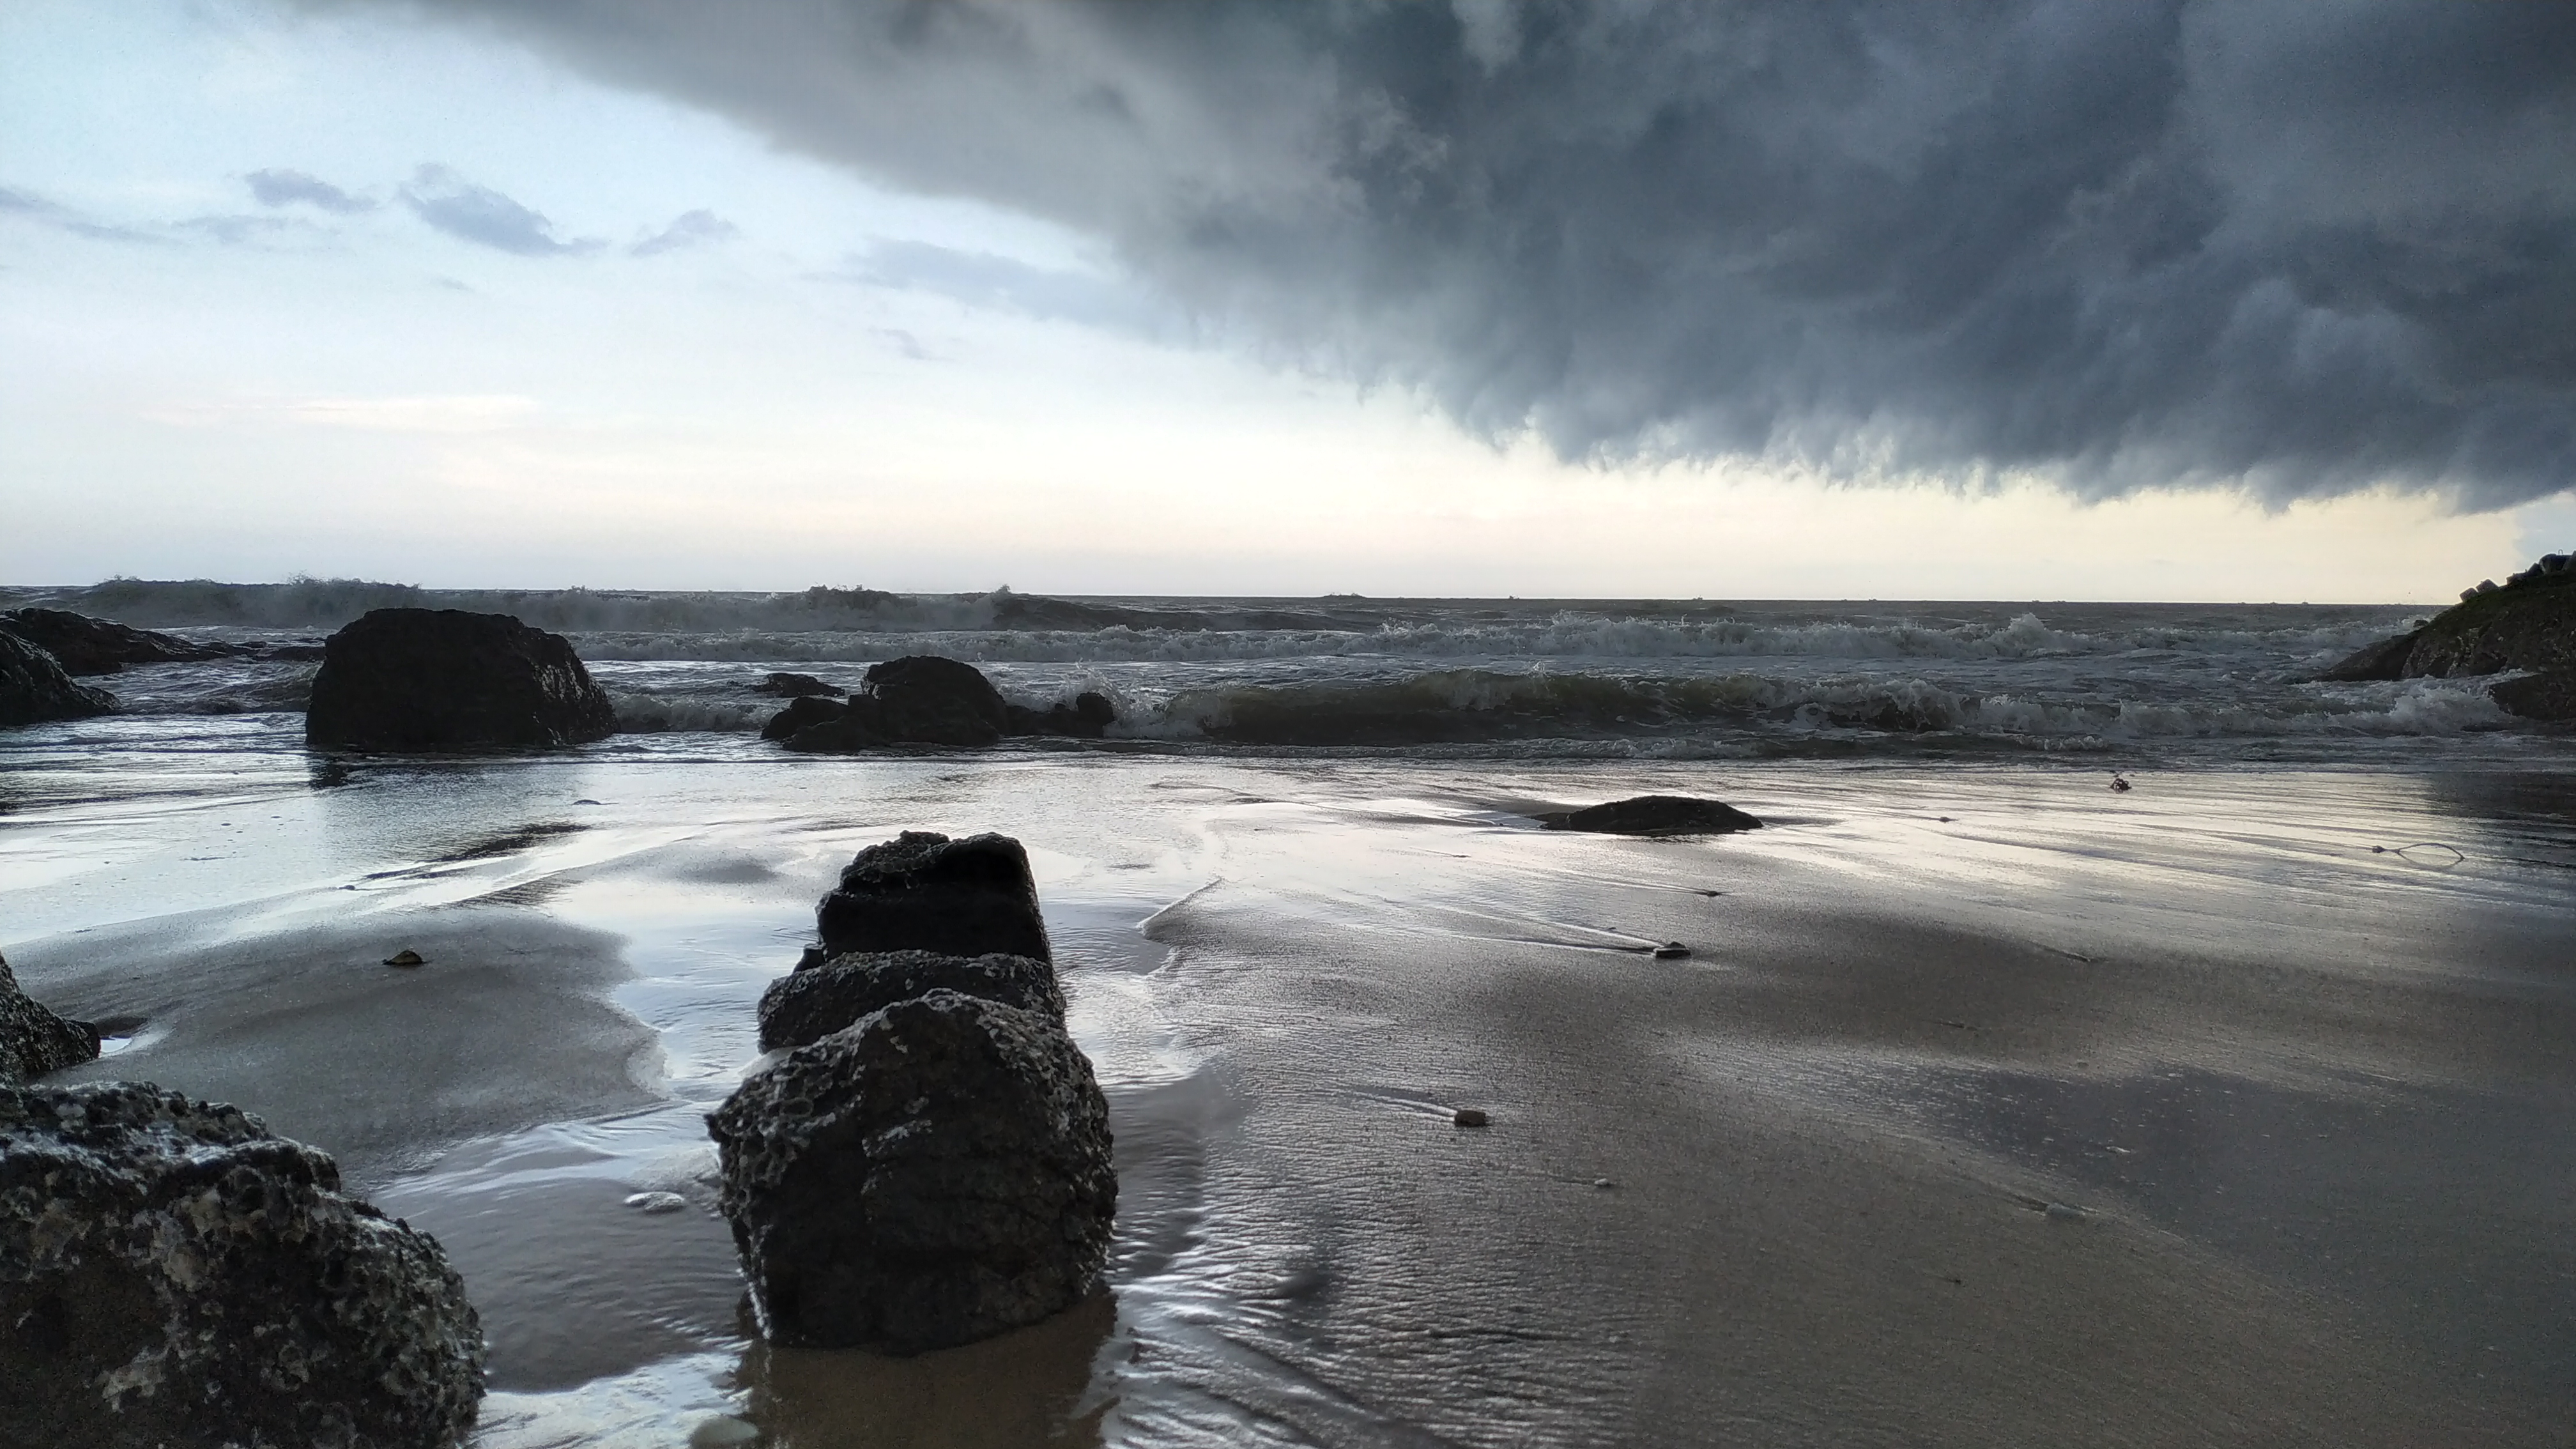
landscape, ocean, sea, stome, body of water, sky, water, coast, wave, beach, cloud, shore, rock, wind wave, tide, horizon, coastal and oceanic landforms, storm, atmosphere, wind, calm, tree, sand, meteorological phenomenon, photography, geological phenomenon, bay, headland, vacation